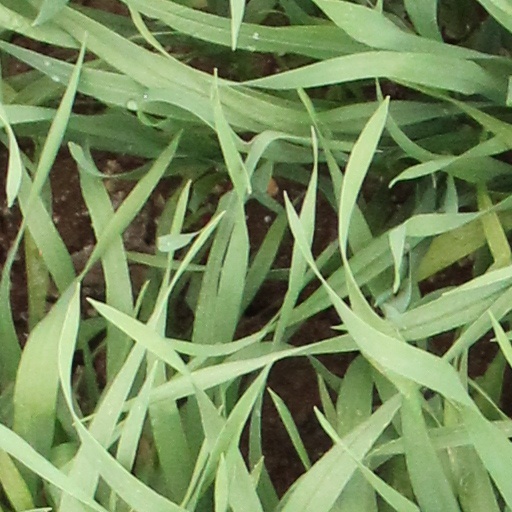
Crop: wheat